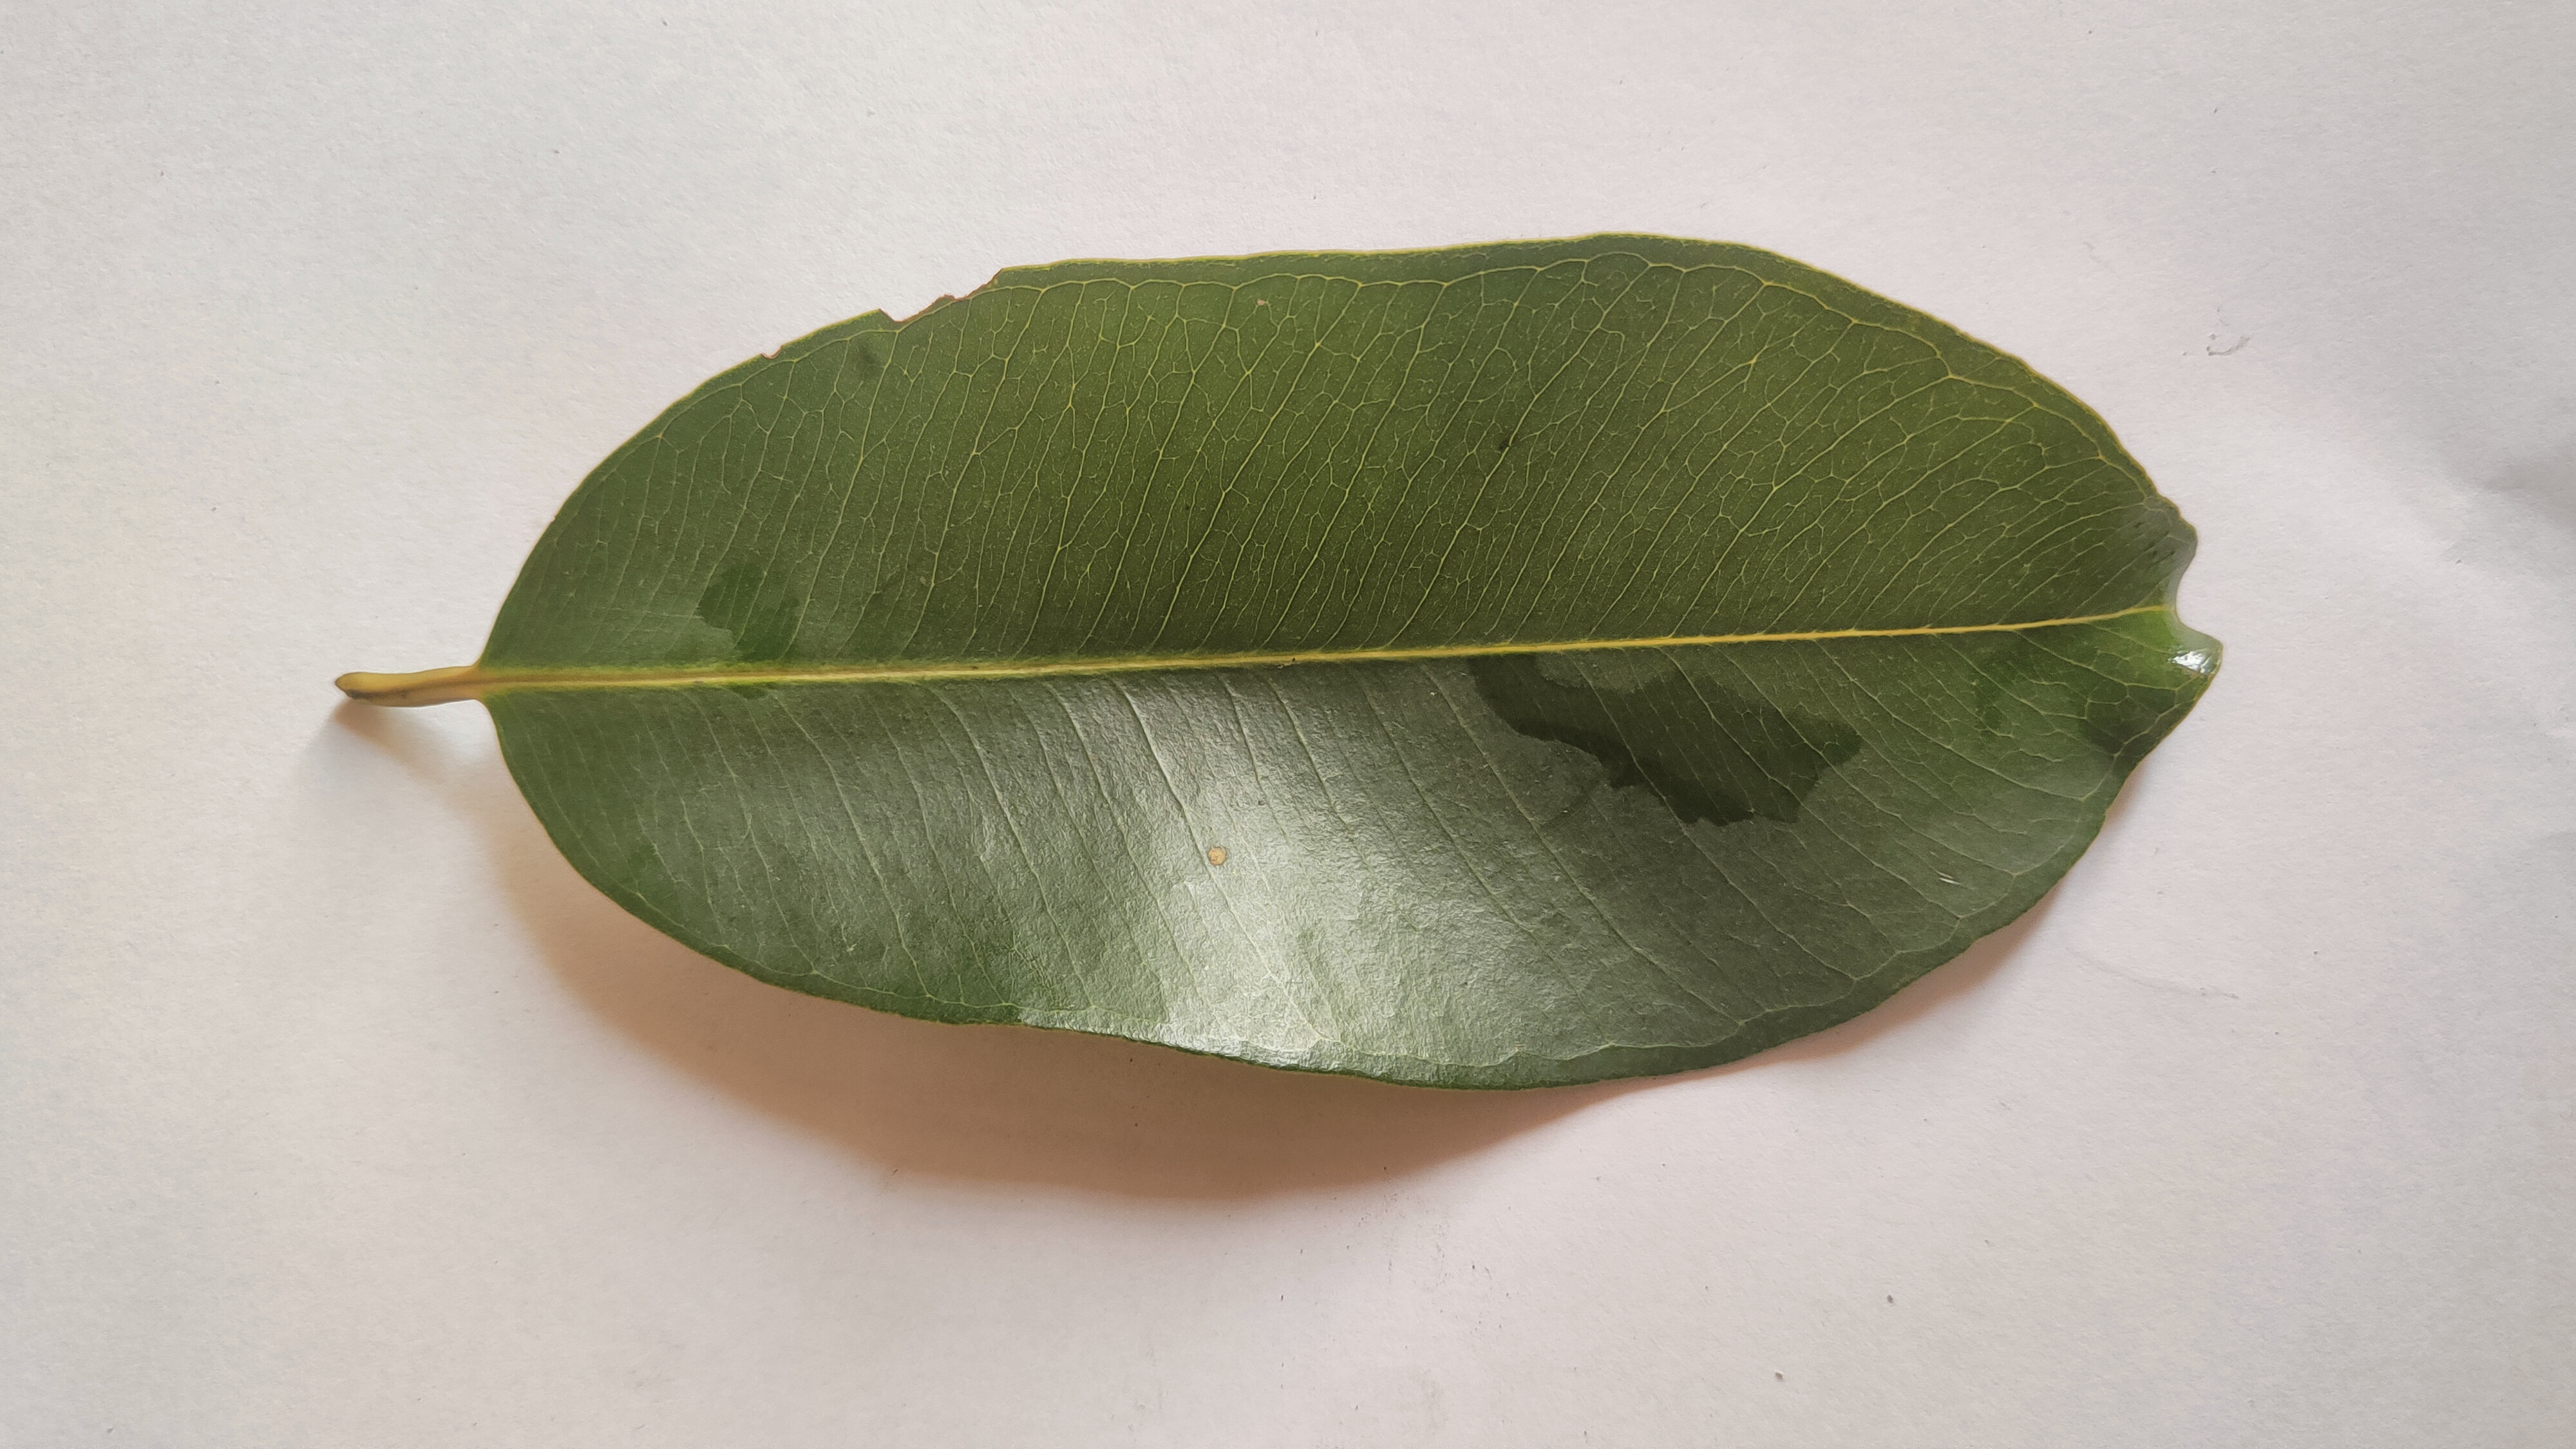
Leaf variety: Black plum